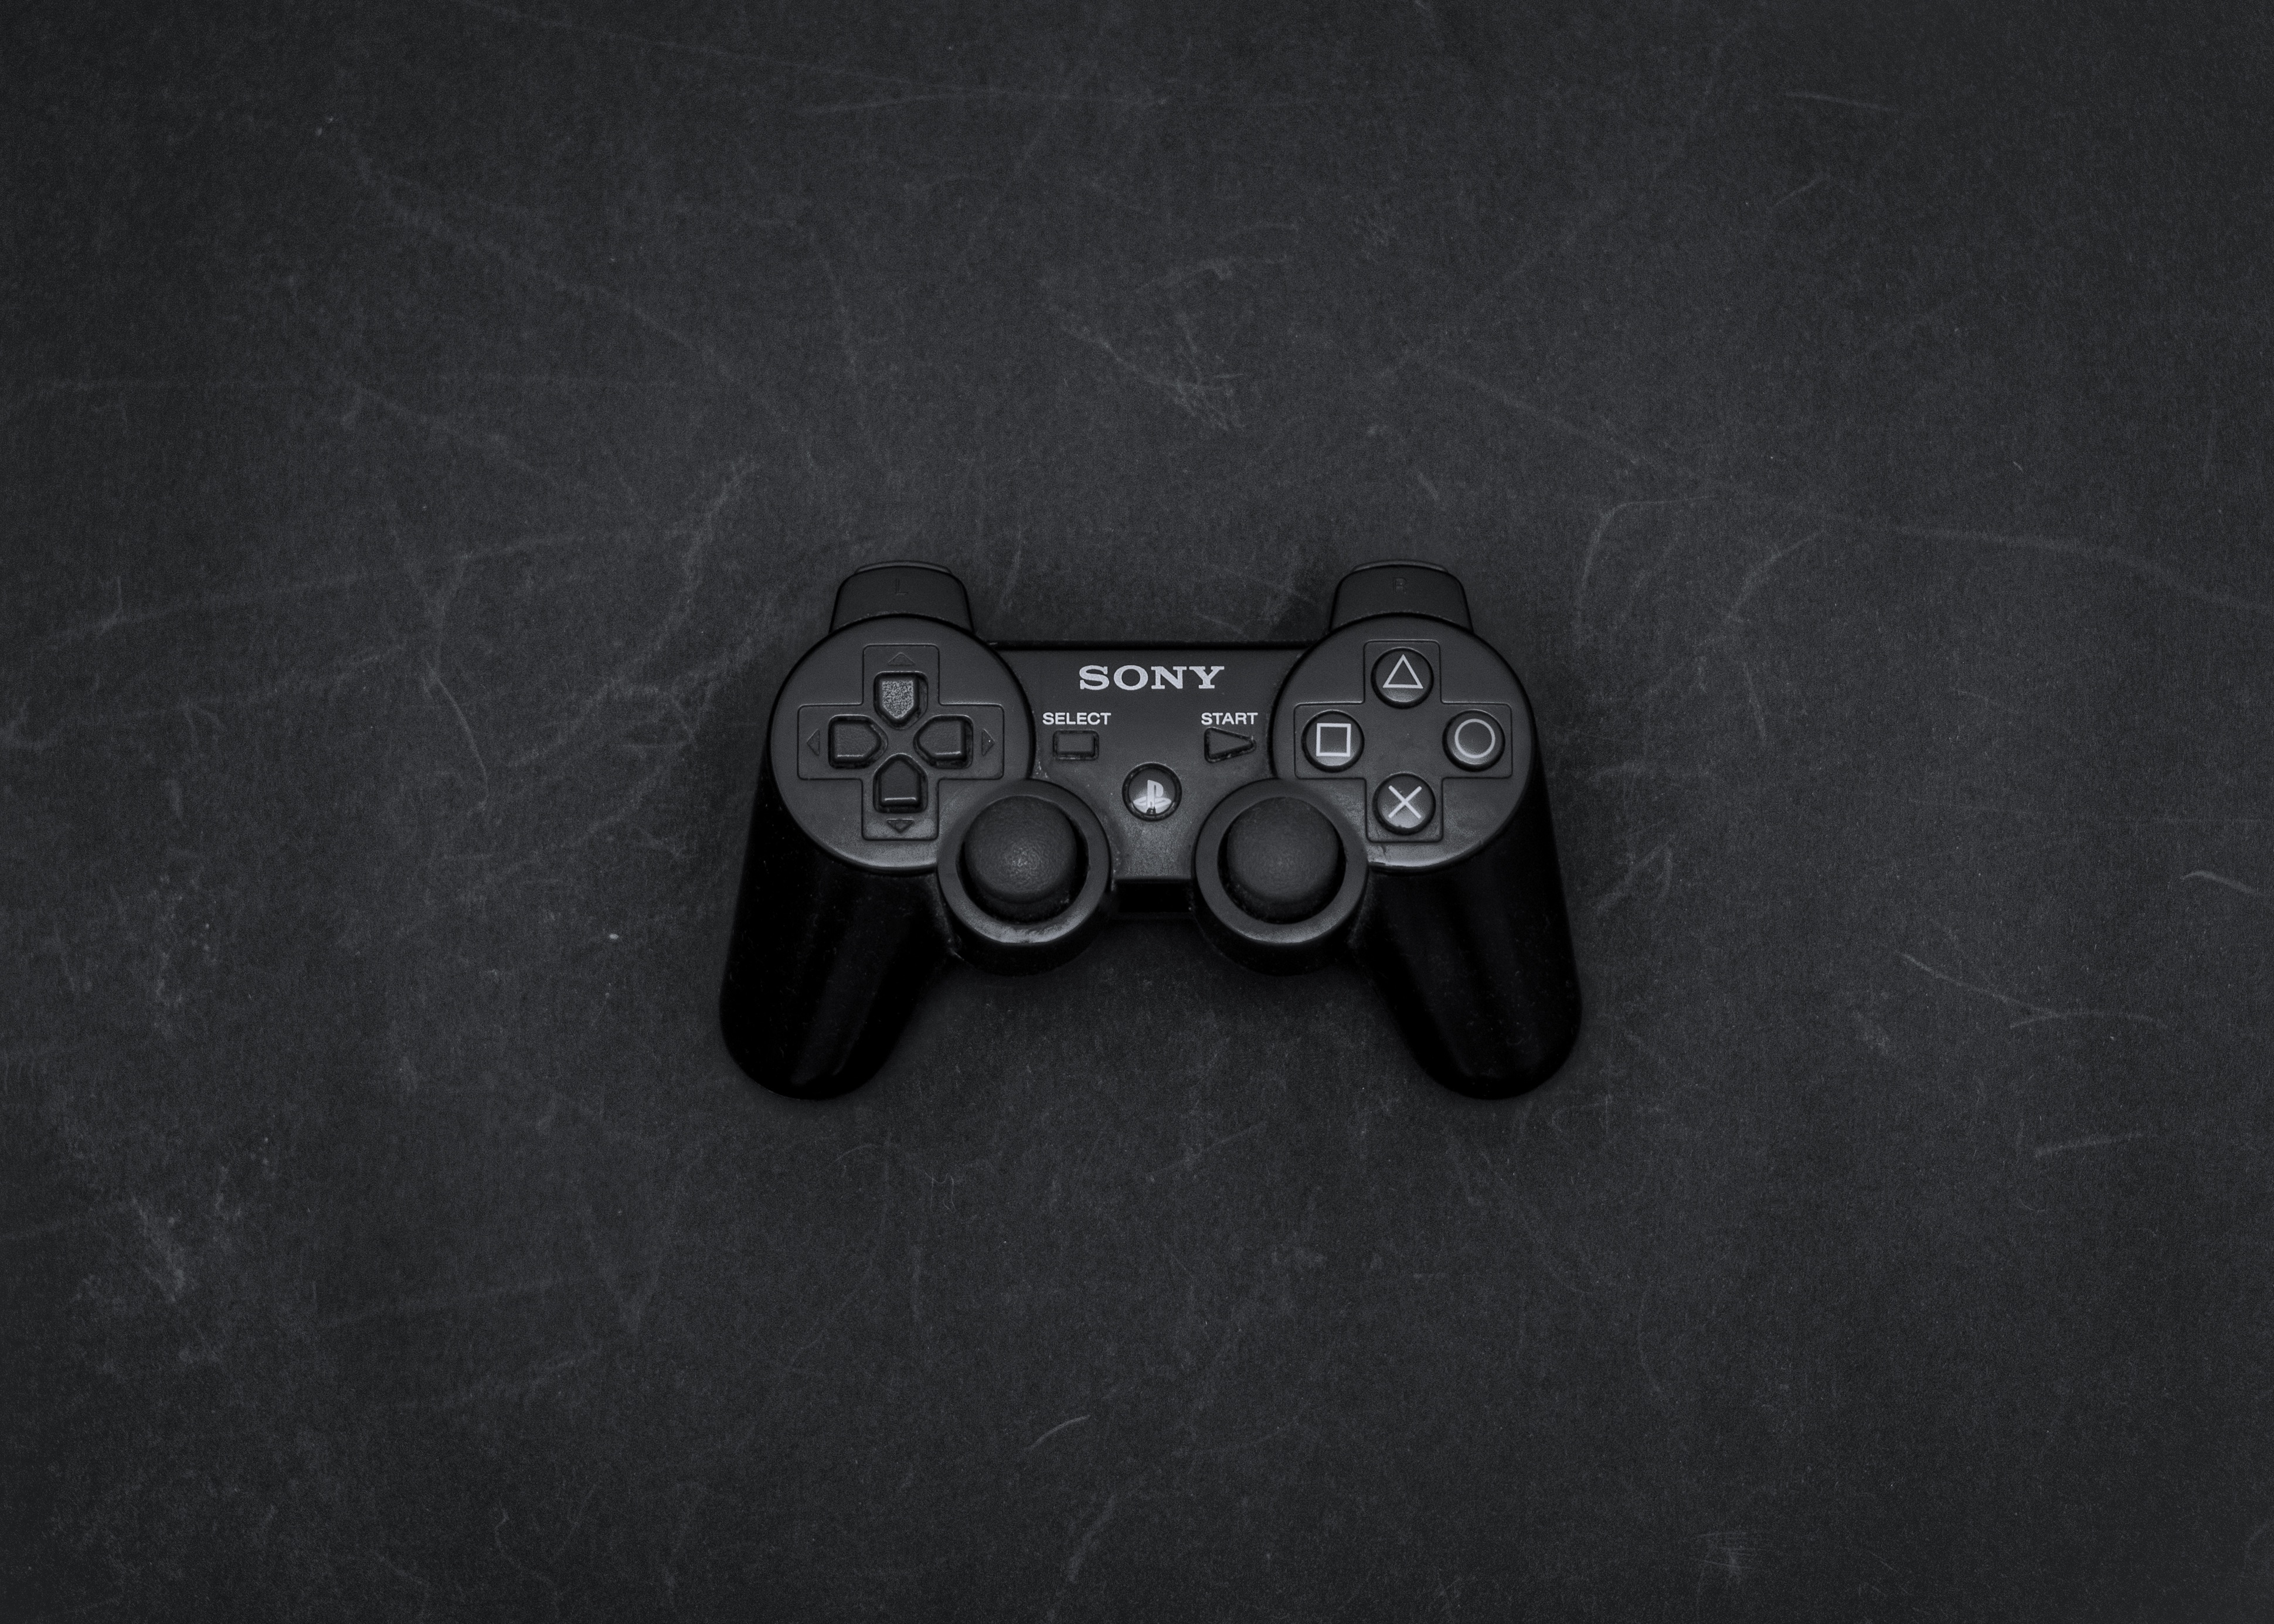
black and white, technology, joystick, gadget, black, font, game controller, electronic device